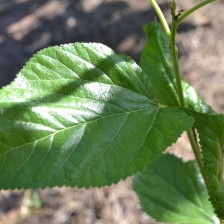
Variety: ChiangMaiBuriram60